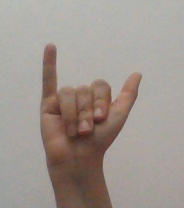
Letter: ya